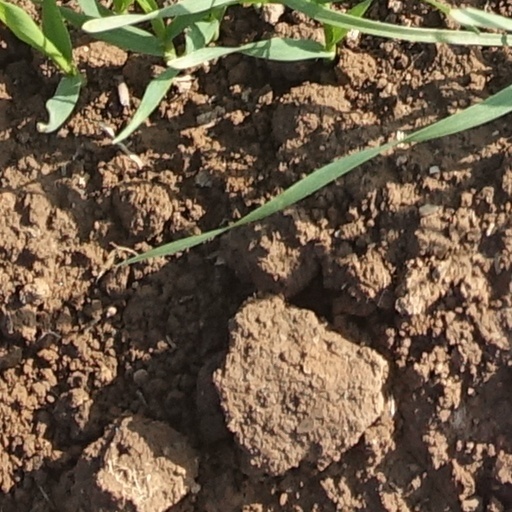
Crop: wheat